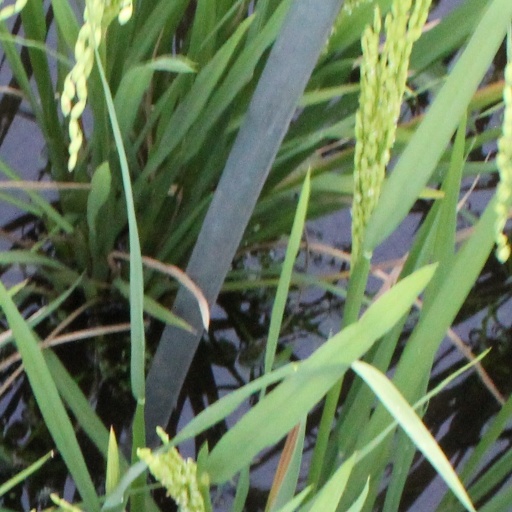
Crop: rice